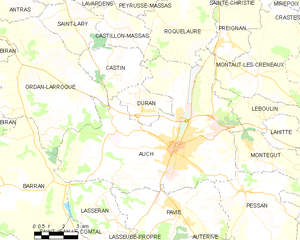
Auch est une commune française située dans le département du Gers, en région Occitanie. Préfecture du département, chef-lieu d'arrondissement et bureau centralisateur de ses trois cantons, elle est aussi le siège de la communauté d'agglomération Grand Auch Cœur de Gascogne et la ville principale de l'aire urbaine d'Auch et de son unité urbaine.